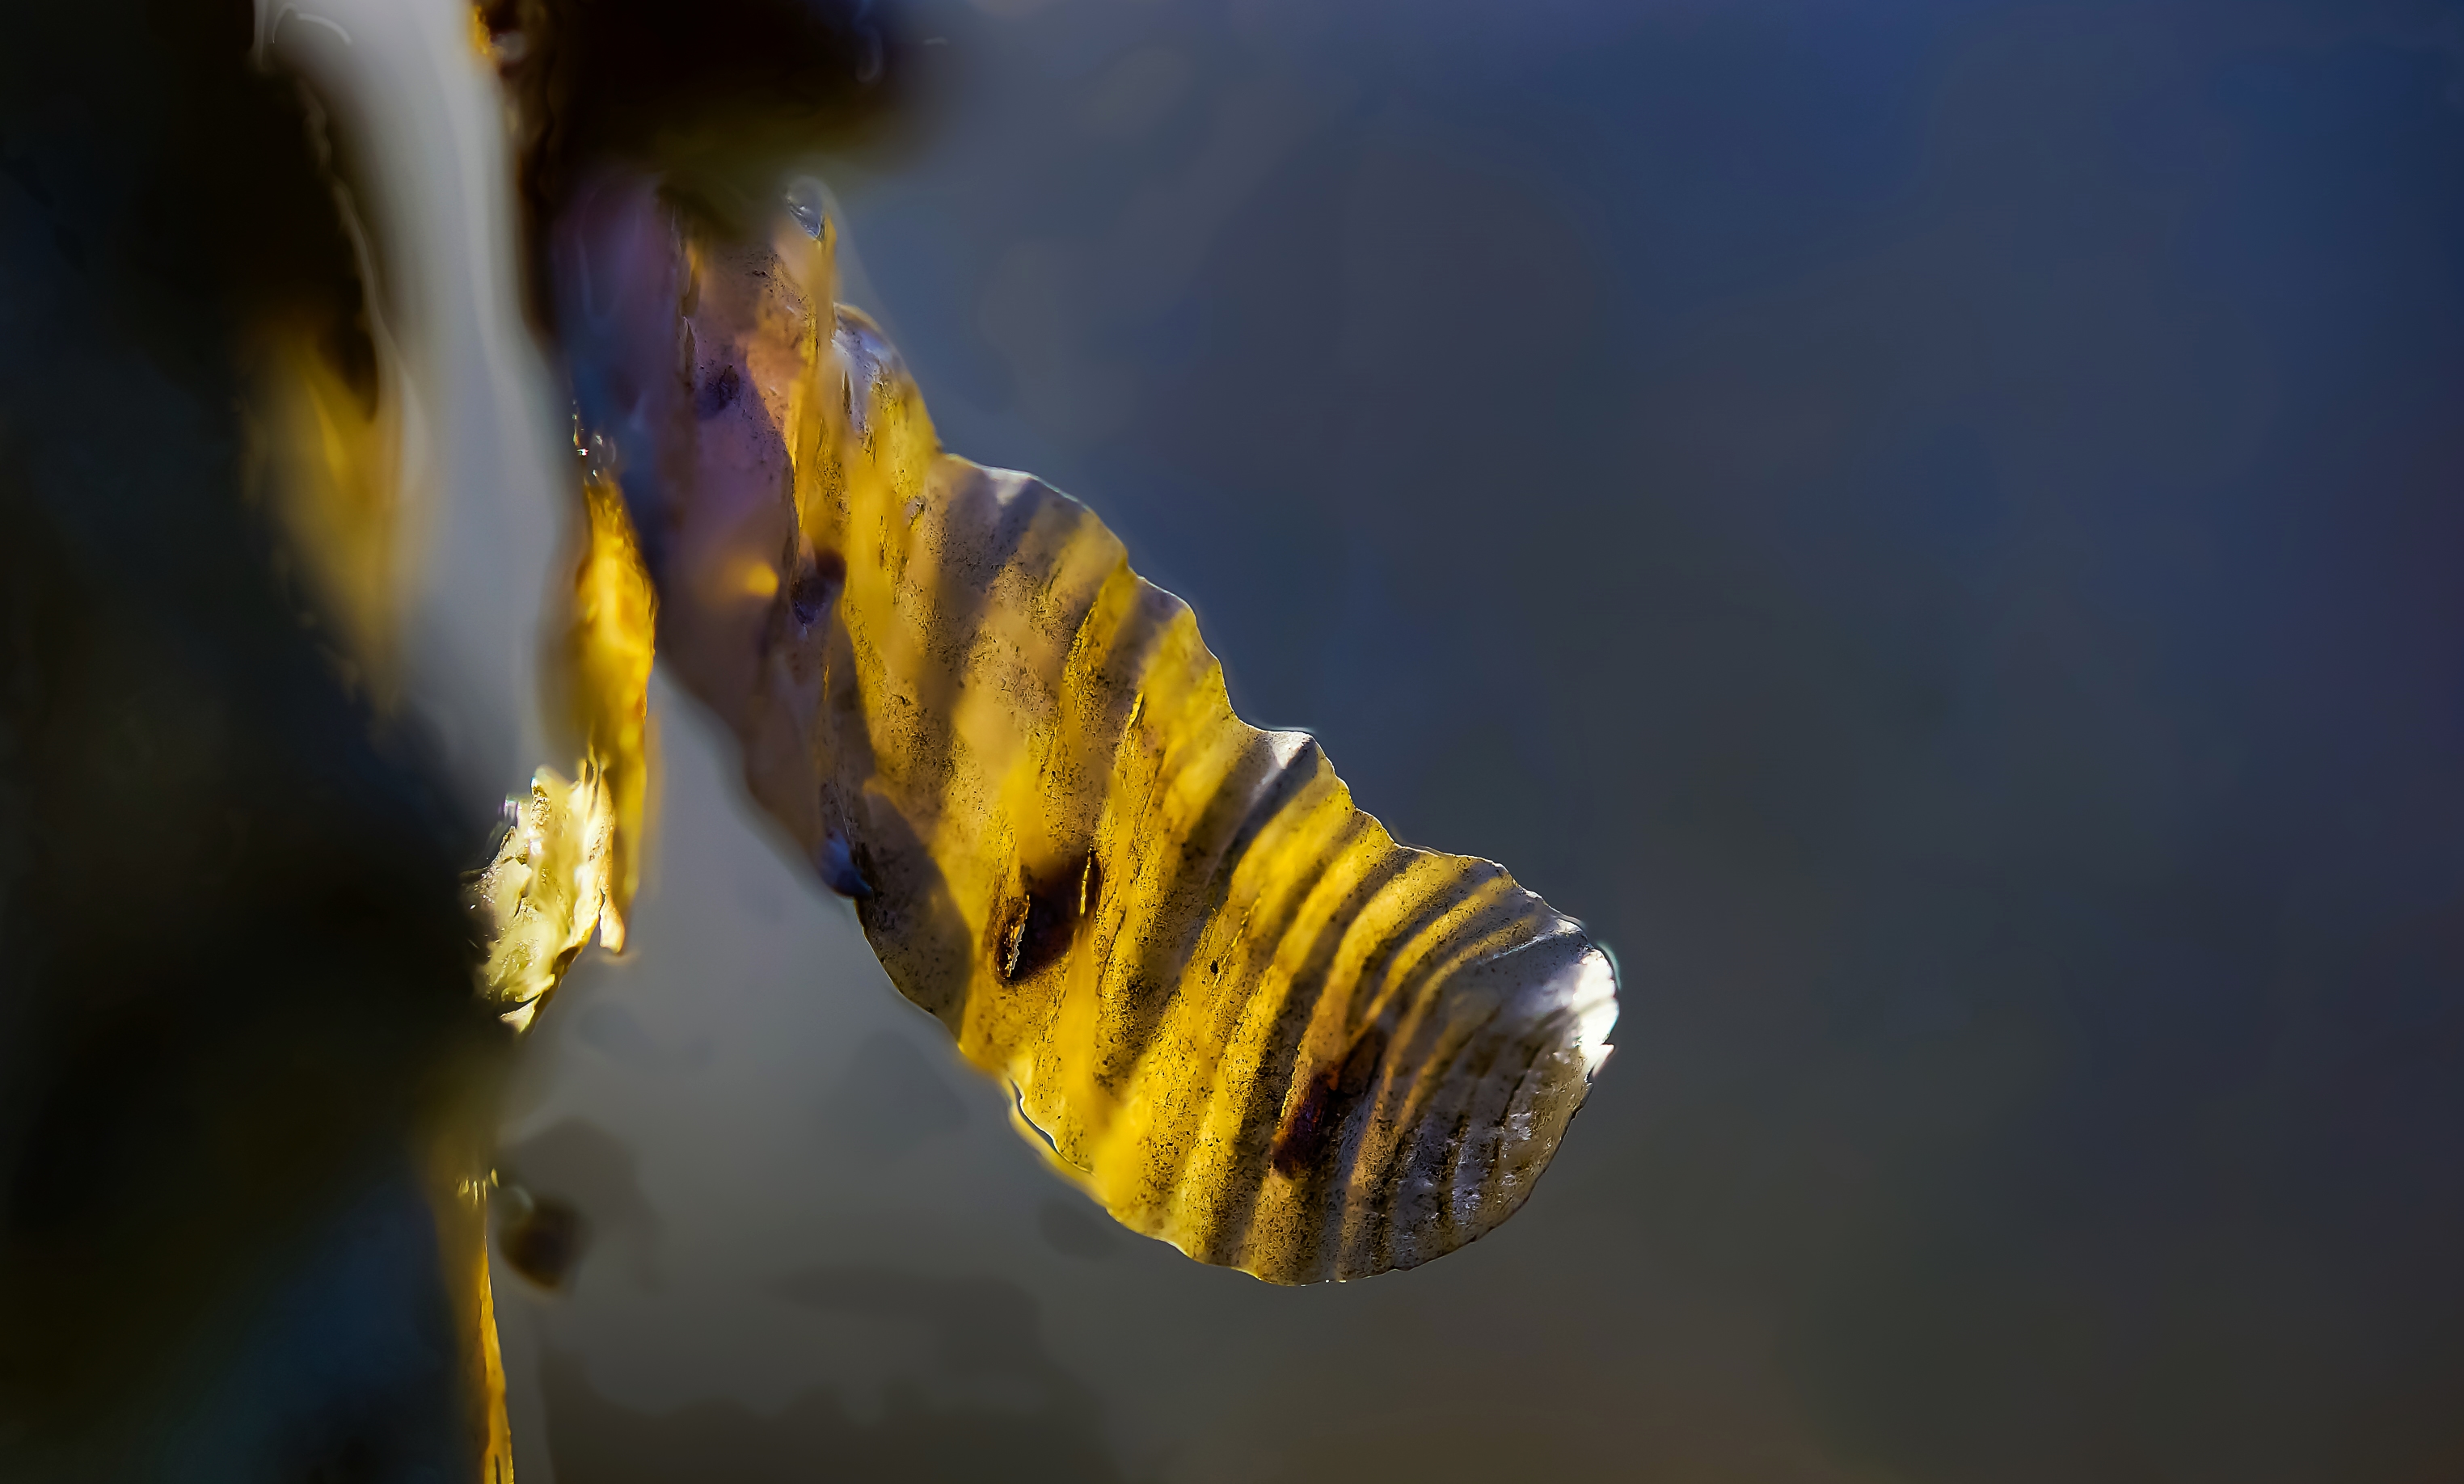
nature, light, photography, sunlight, leaf, flower, photo, reflection, color, insect, macro, yellow, invertebrate, close up, naturaleza, 60mm, a77, focusstacking, g, ggl1, gaby1, xovesphoto, varios, some, focusstack, sonya77, tamron60mm, gphoto, xelodegalicia, bracketingfocus, macro photography, gabrielcoru a